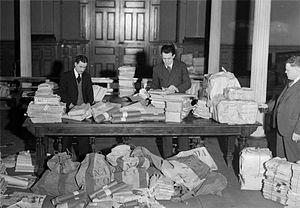
Coséquence de la Loi ddu Cadenas, documents d'allégence communiste saisis et exposés à Hôtel de ville de Montréal